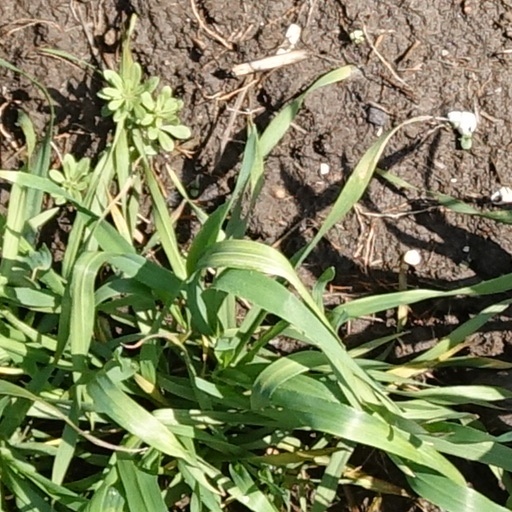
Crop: wheat